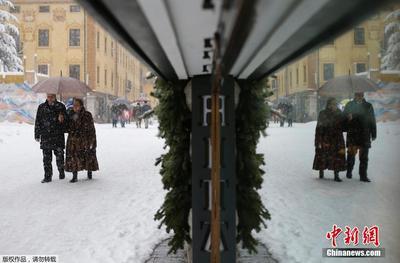
Weather: snow or frosty